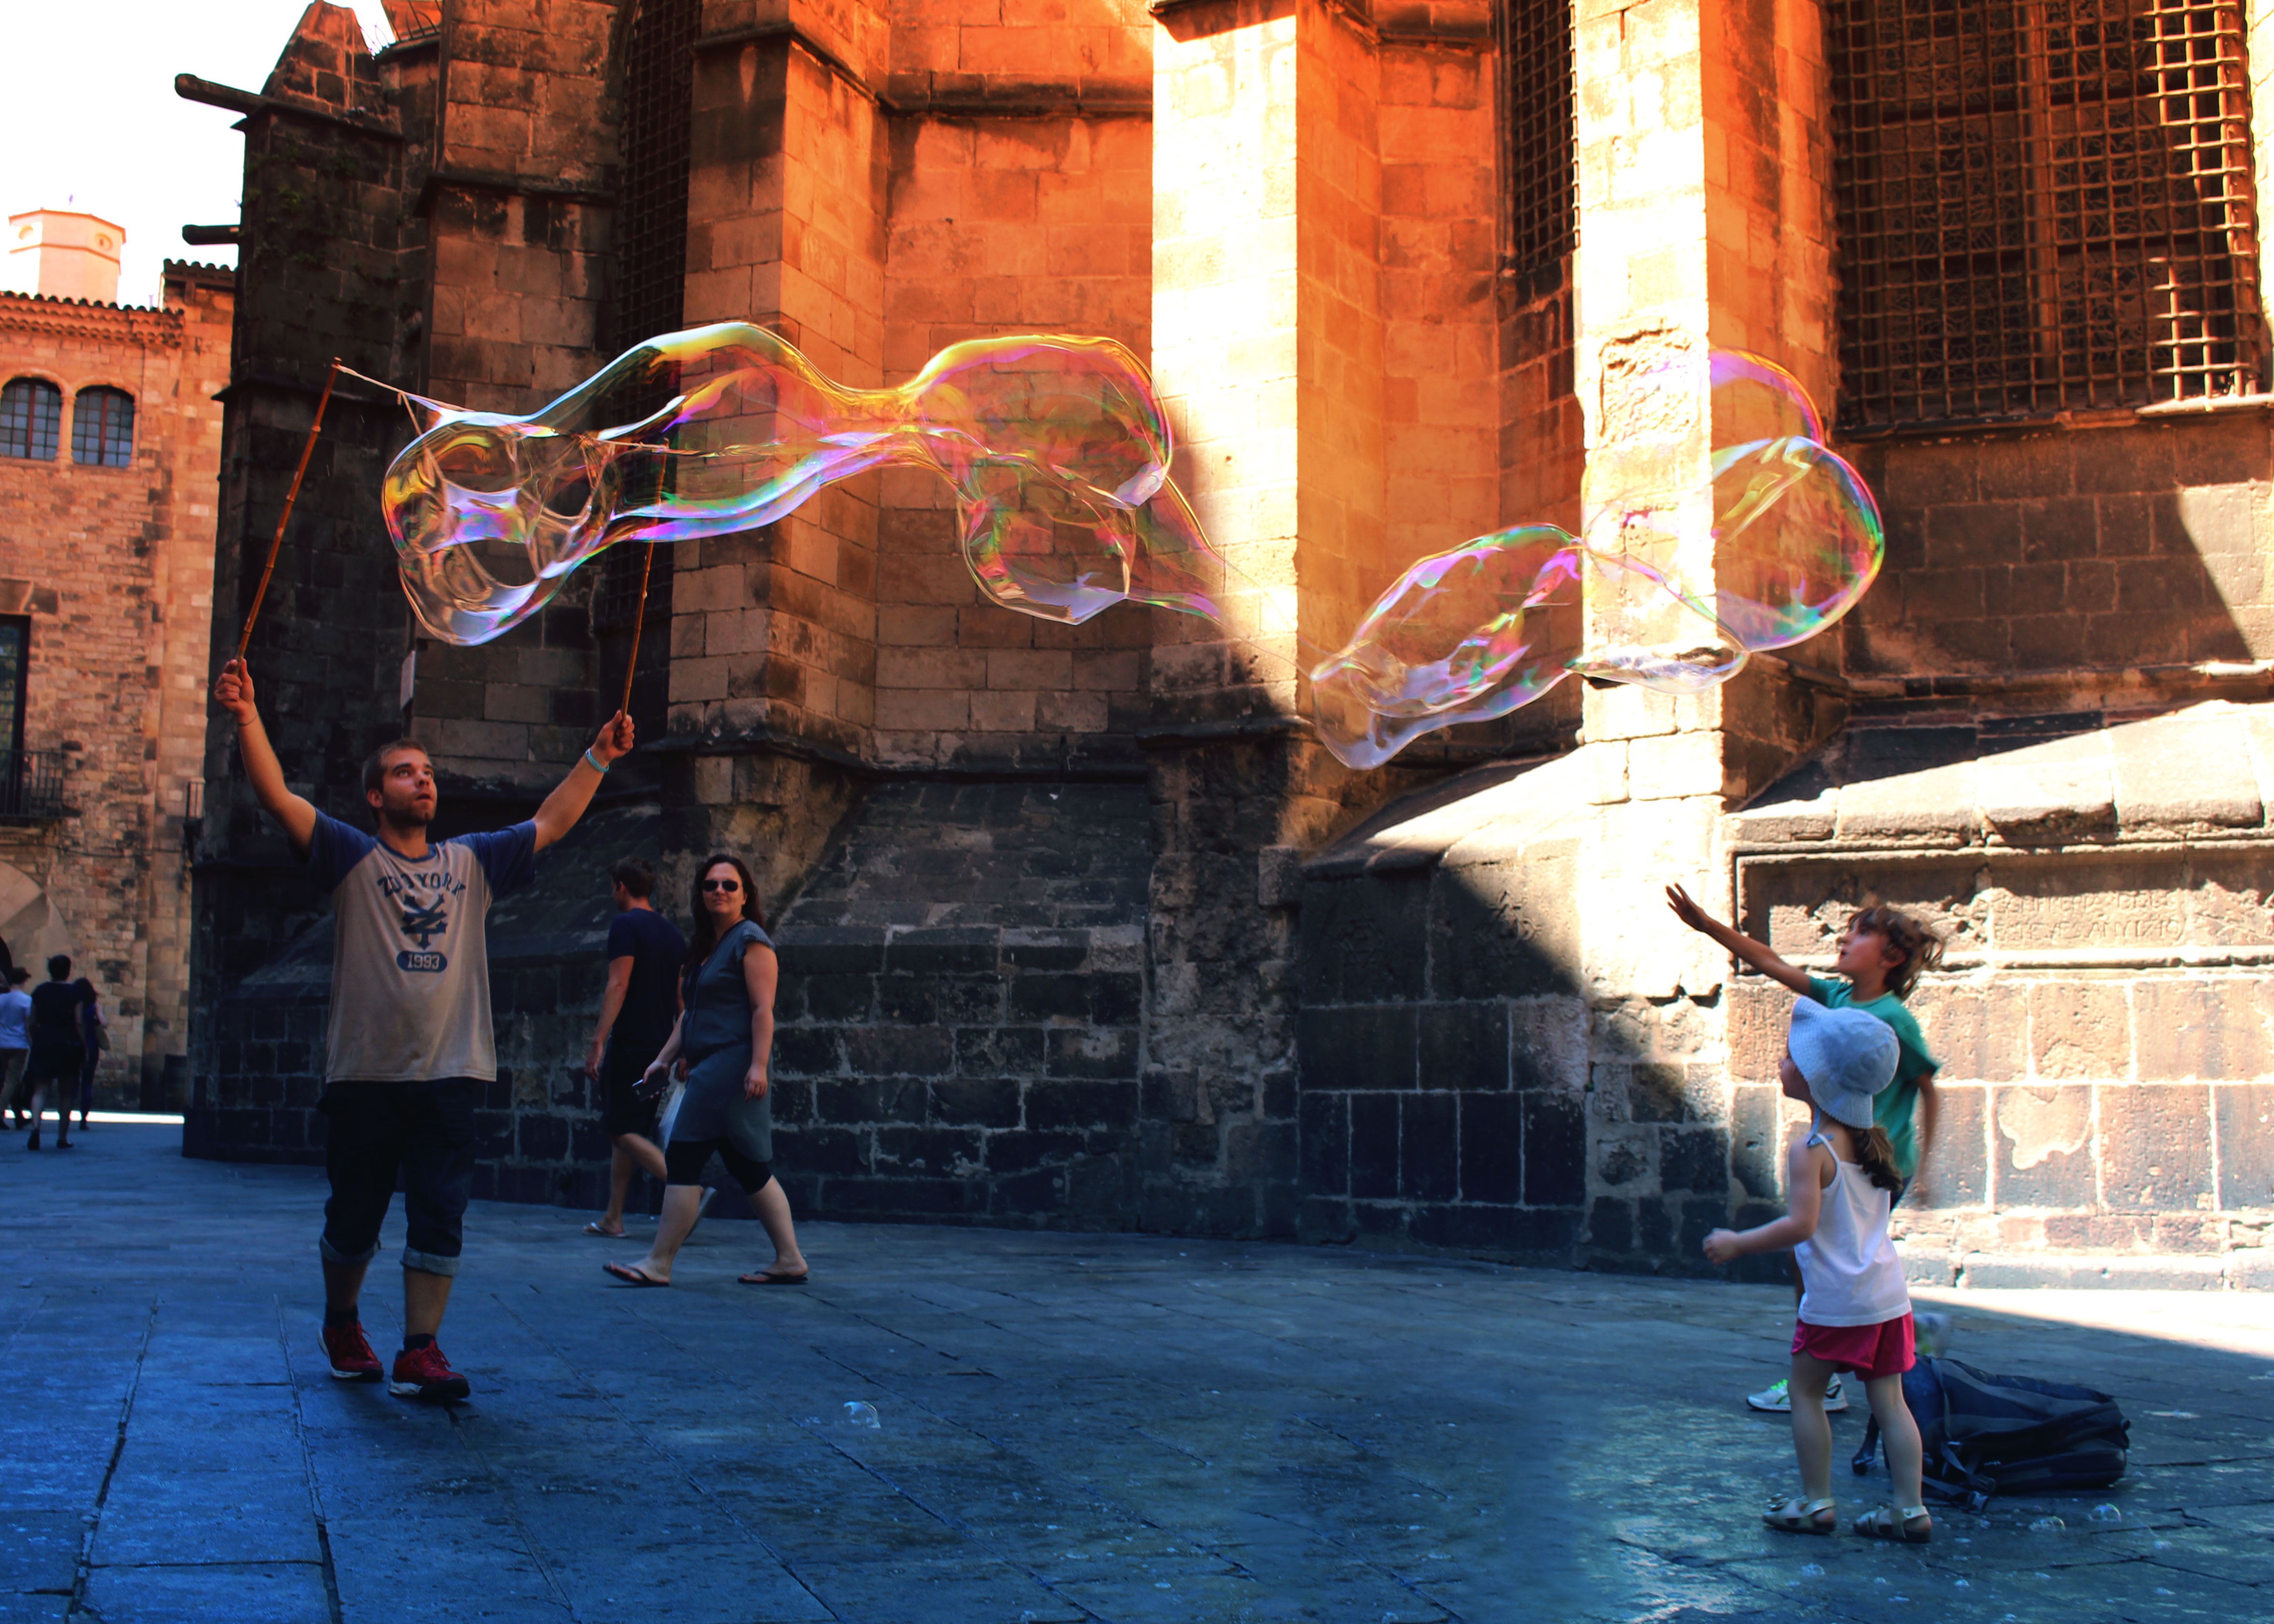
street, performance art, art, screenshot